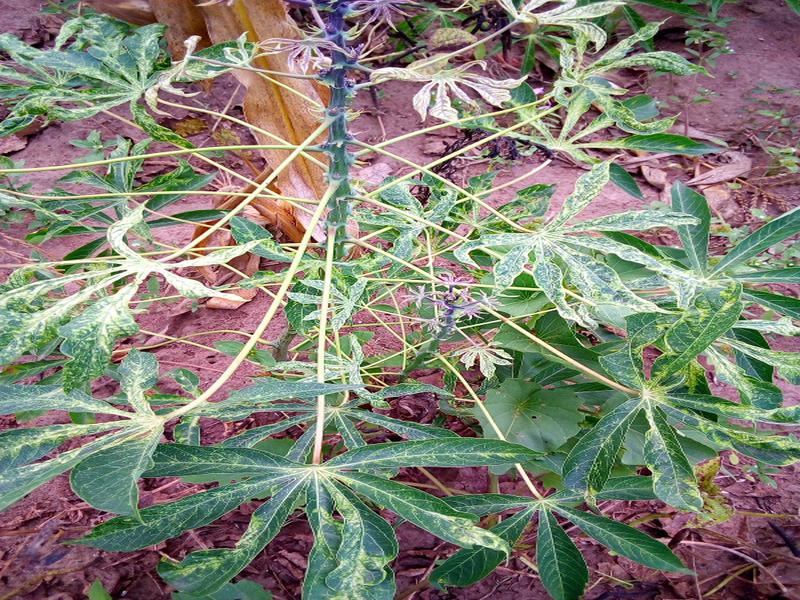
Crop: cassava
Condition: green_mottle